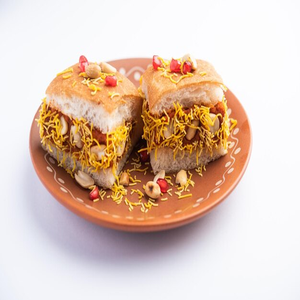
Dish: dabeli